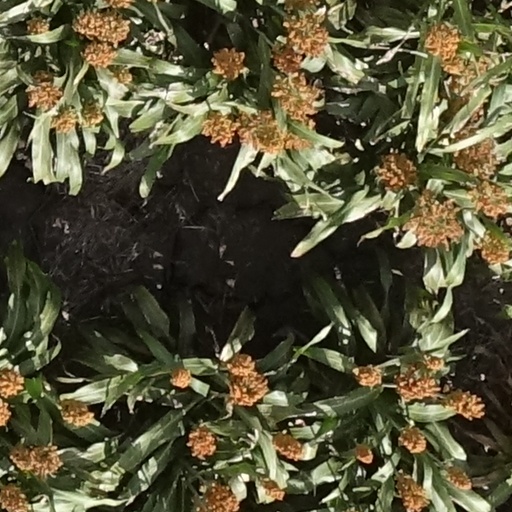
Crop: sorghum